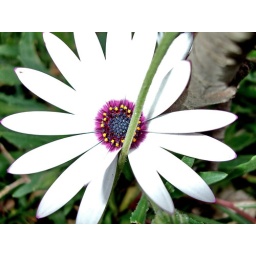
tiny flower by the road